Nathaniel Langdon Frothingham

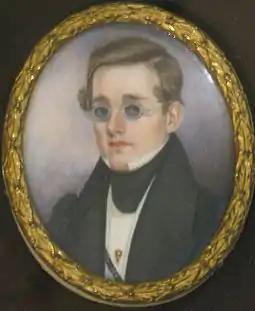

Nathaniel Langdon Frothingham (23 July 1793 – 3 April 1870) was an American Unitarian minister and pastor of the First Church of Boston from 1815 to 1850. Frothingham was opposed to Theodore Parker and the interjection of transcendentalism into the church. He also wrote sermons, hymns, and poetry.